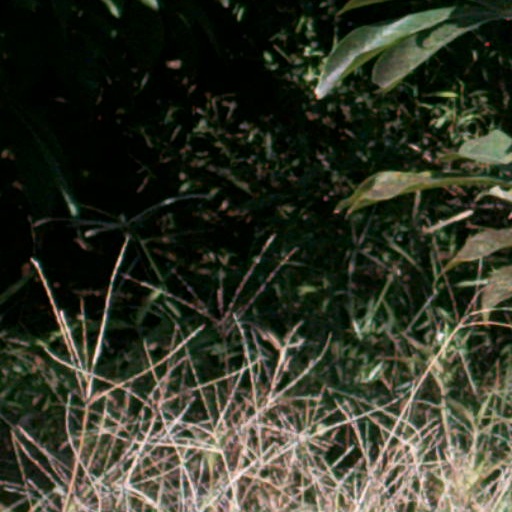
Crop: cassava